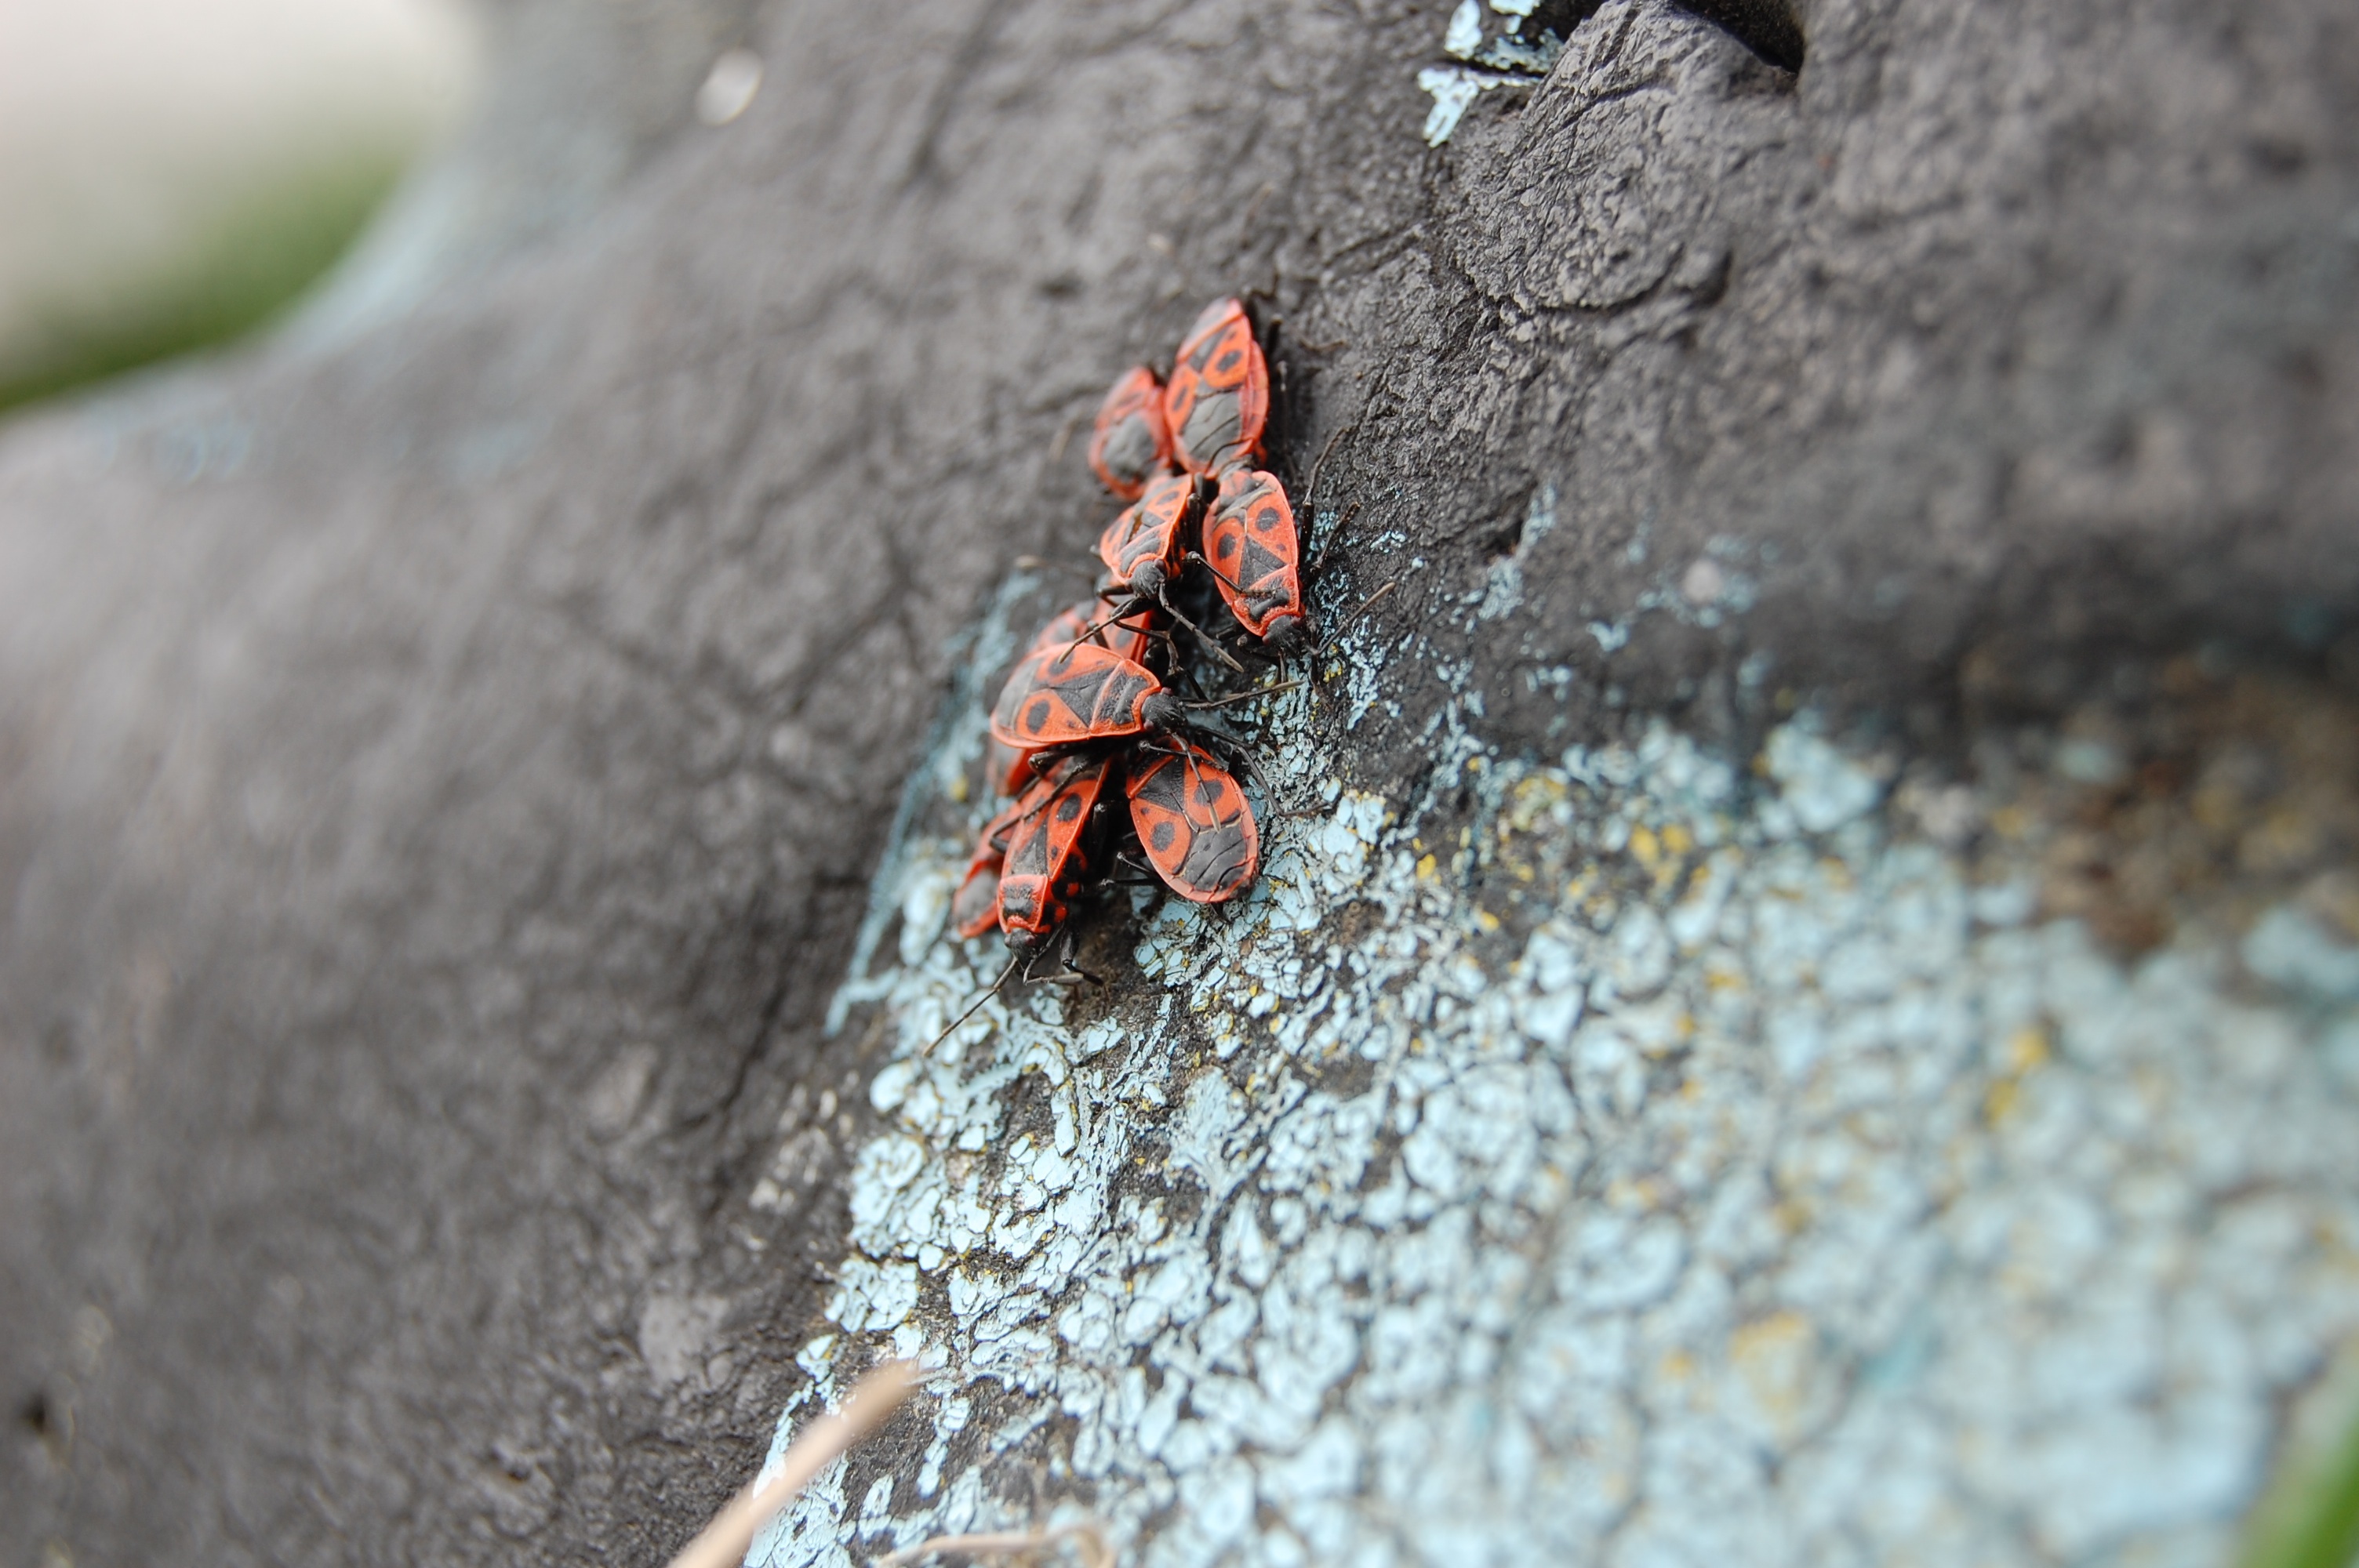
tree, nature, leaf, flower, wildlife, insect, soil, fauna, invertebrate, close up, macro photography